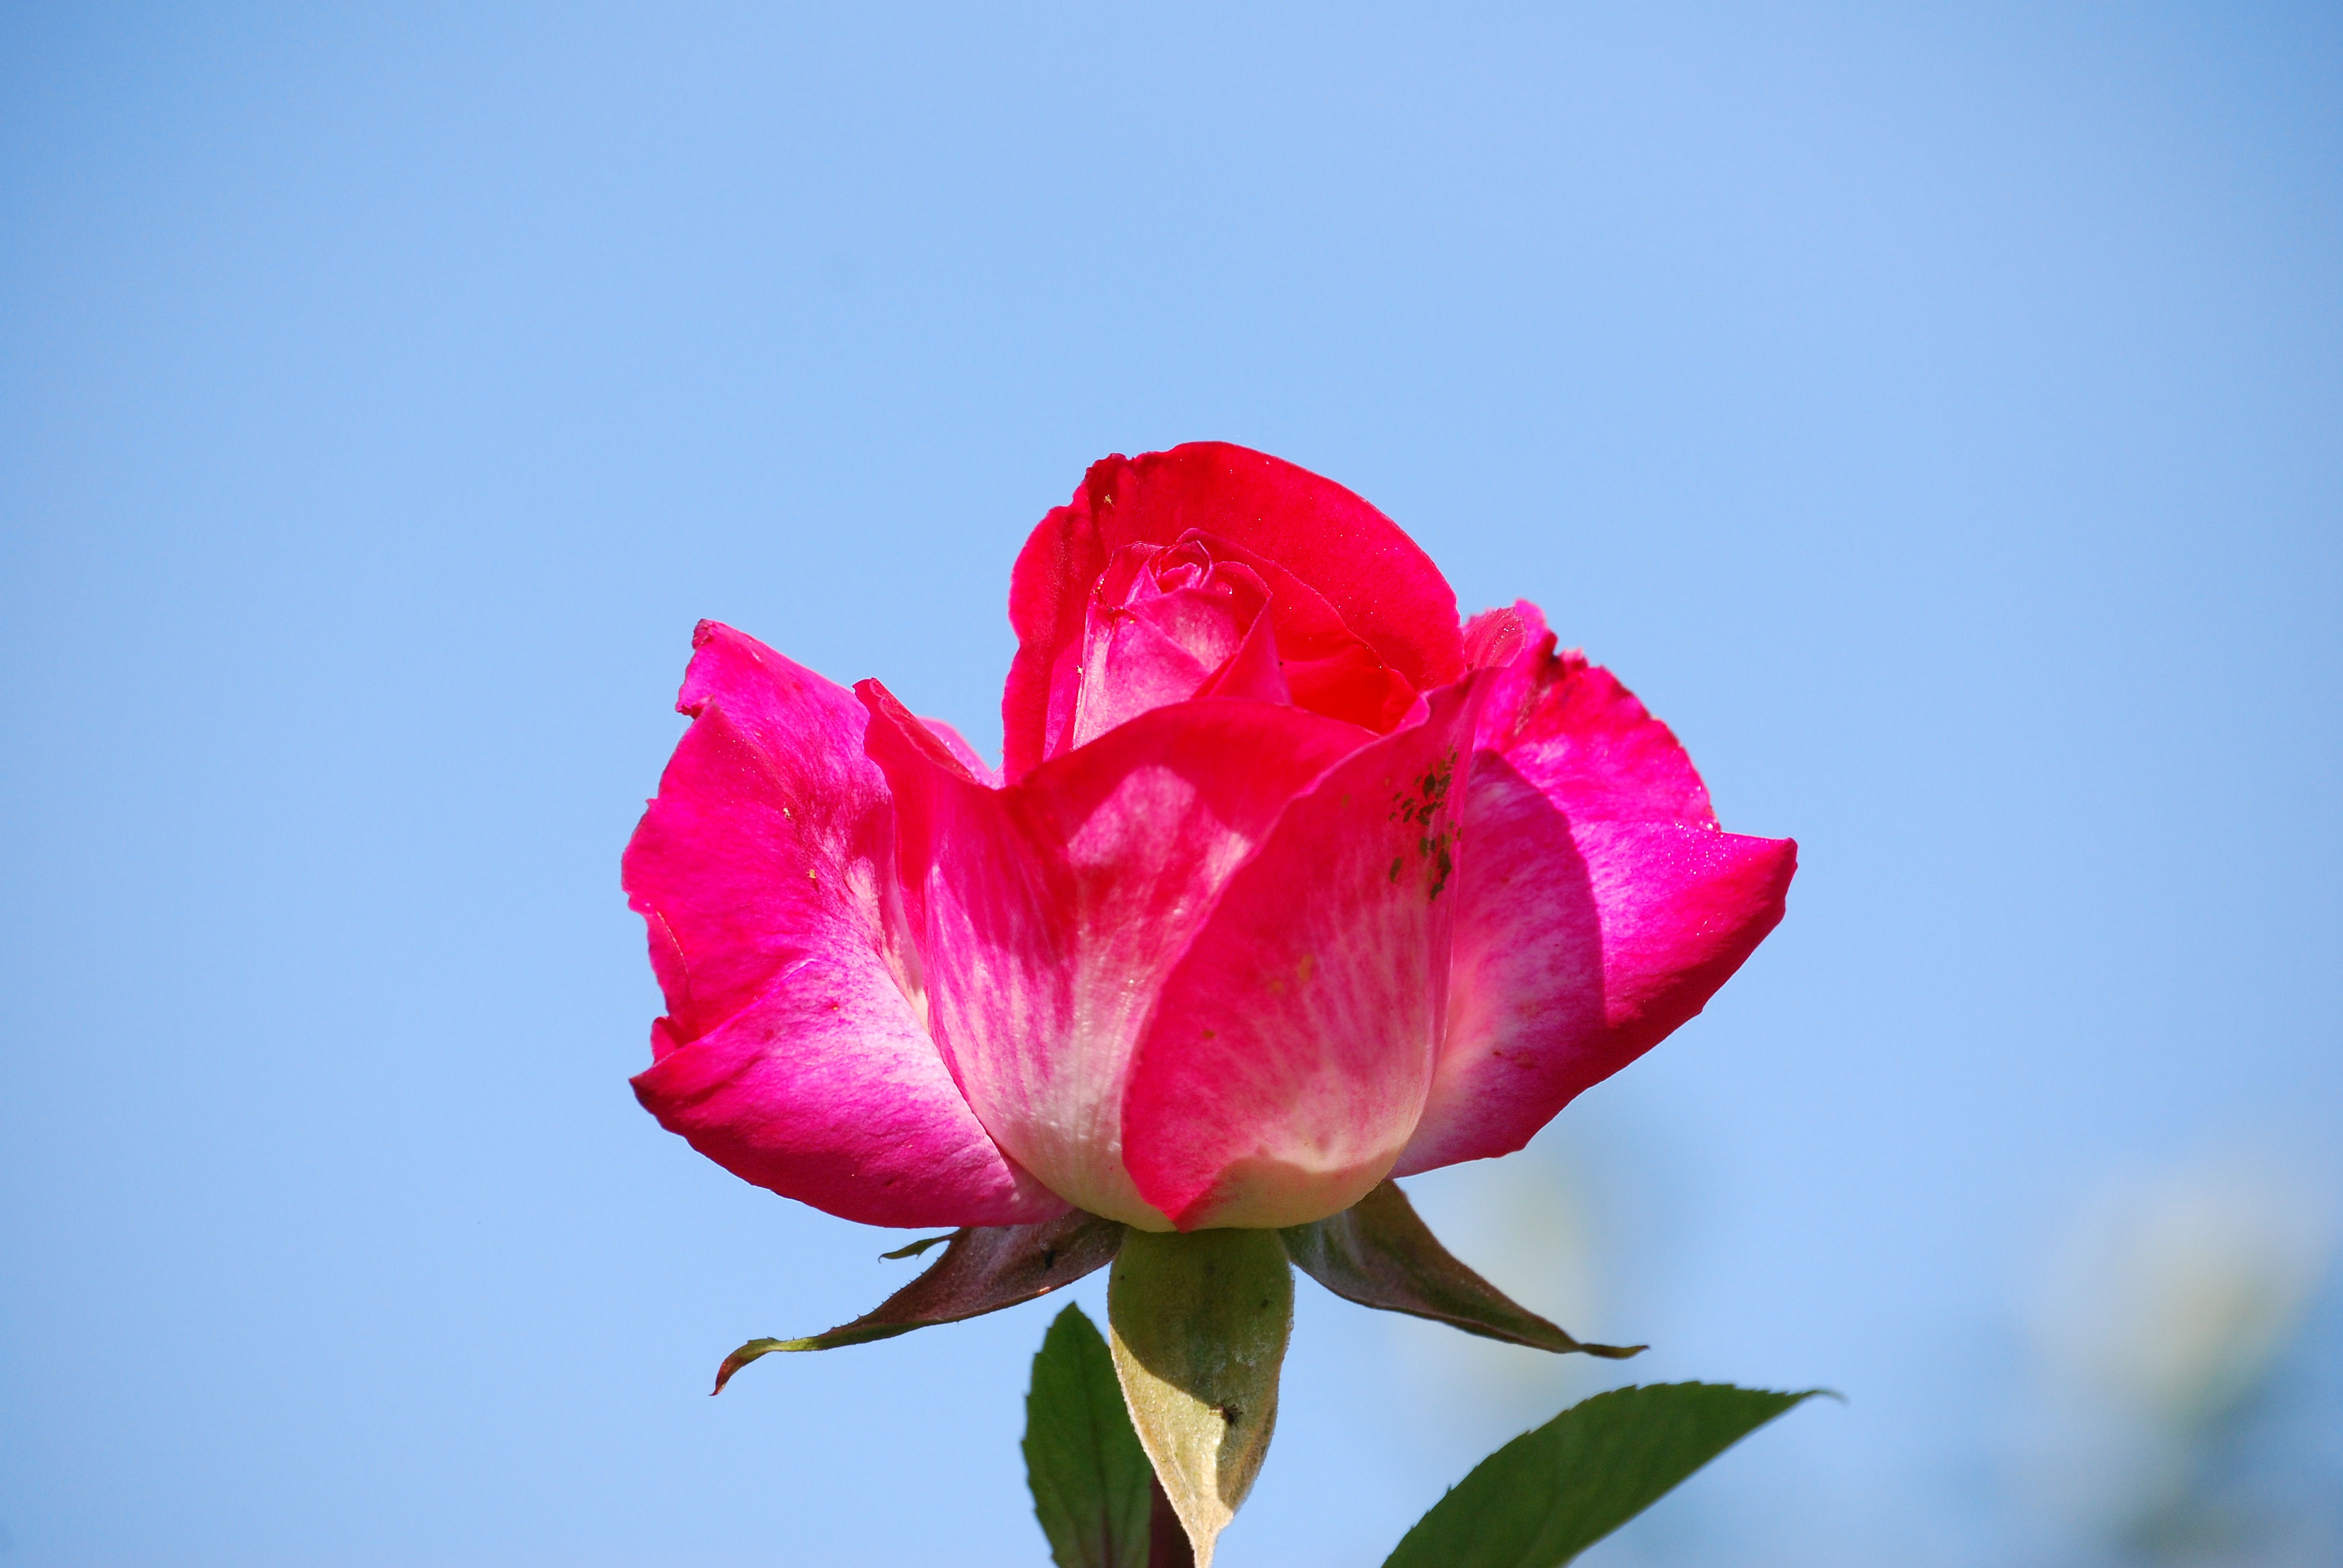
blossom, plant, flower, petal, bloom, rose, red, pink, flora, close up, peony, fragrance, macro photography, flowering plant, garden roses, plant stem, land plant